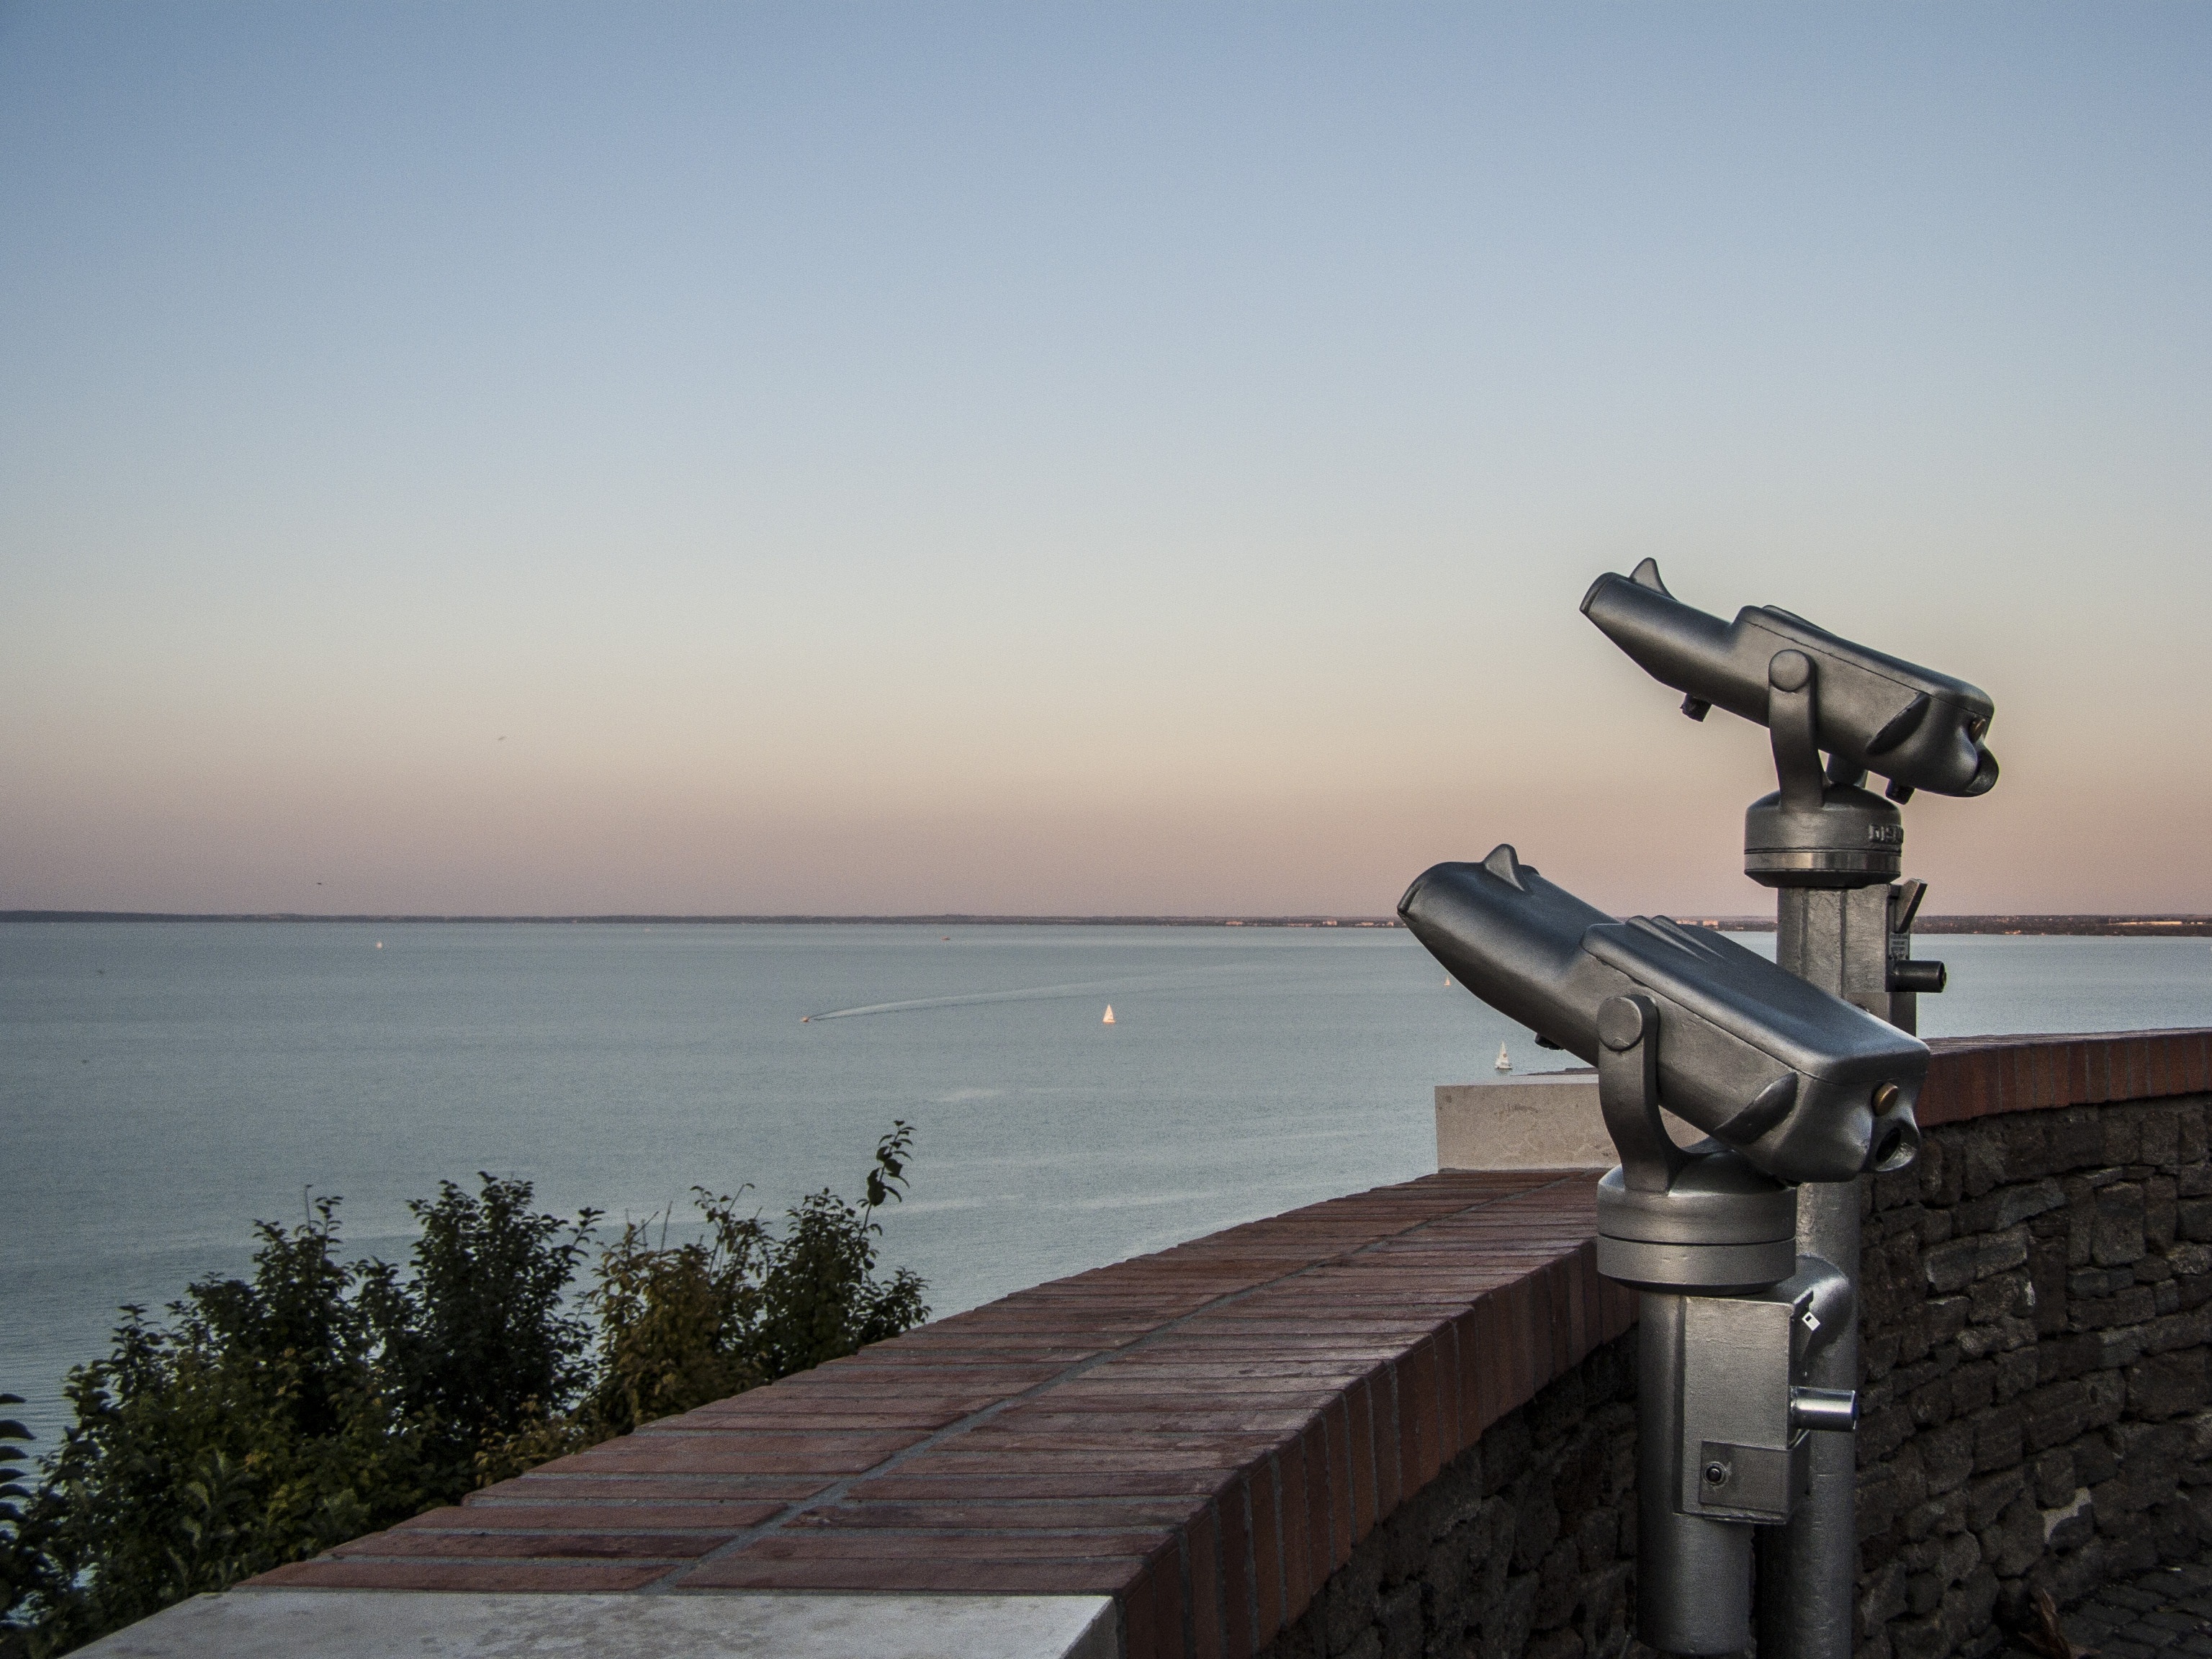
beach, landscape, sea, coast, water, ocean, morning, lake, wind, vacation, vehicle, binoculars